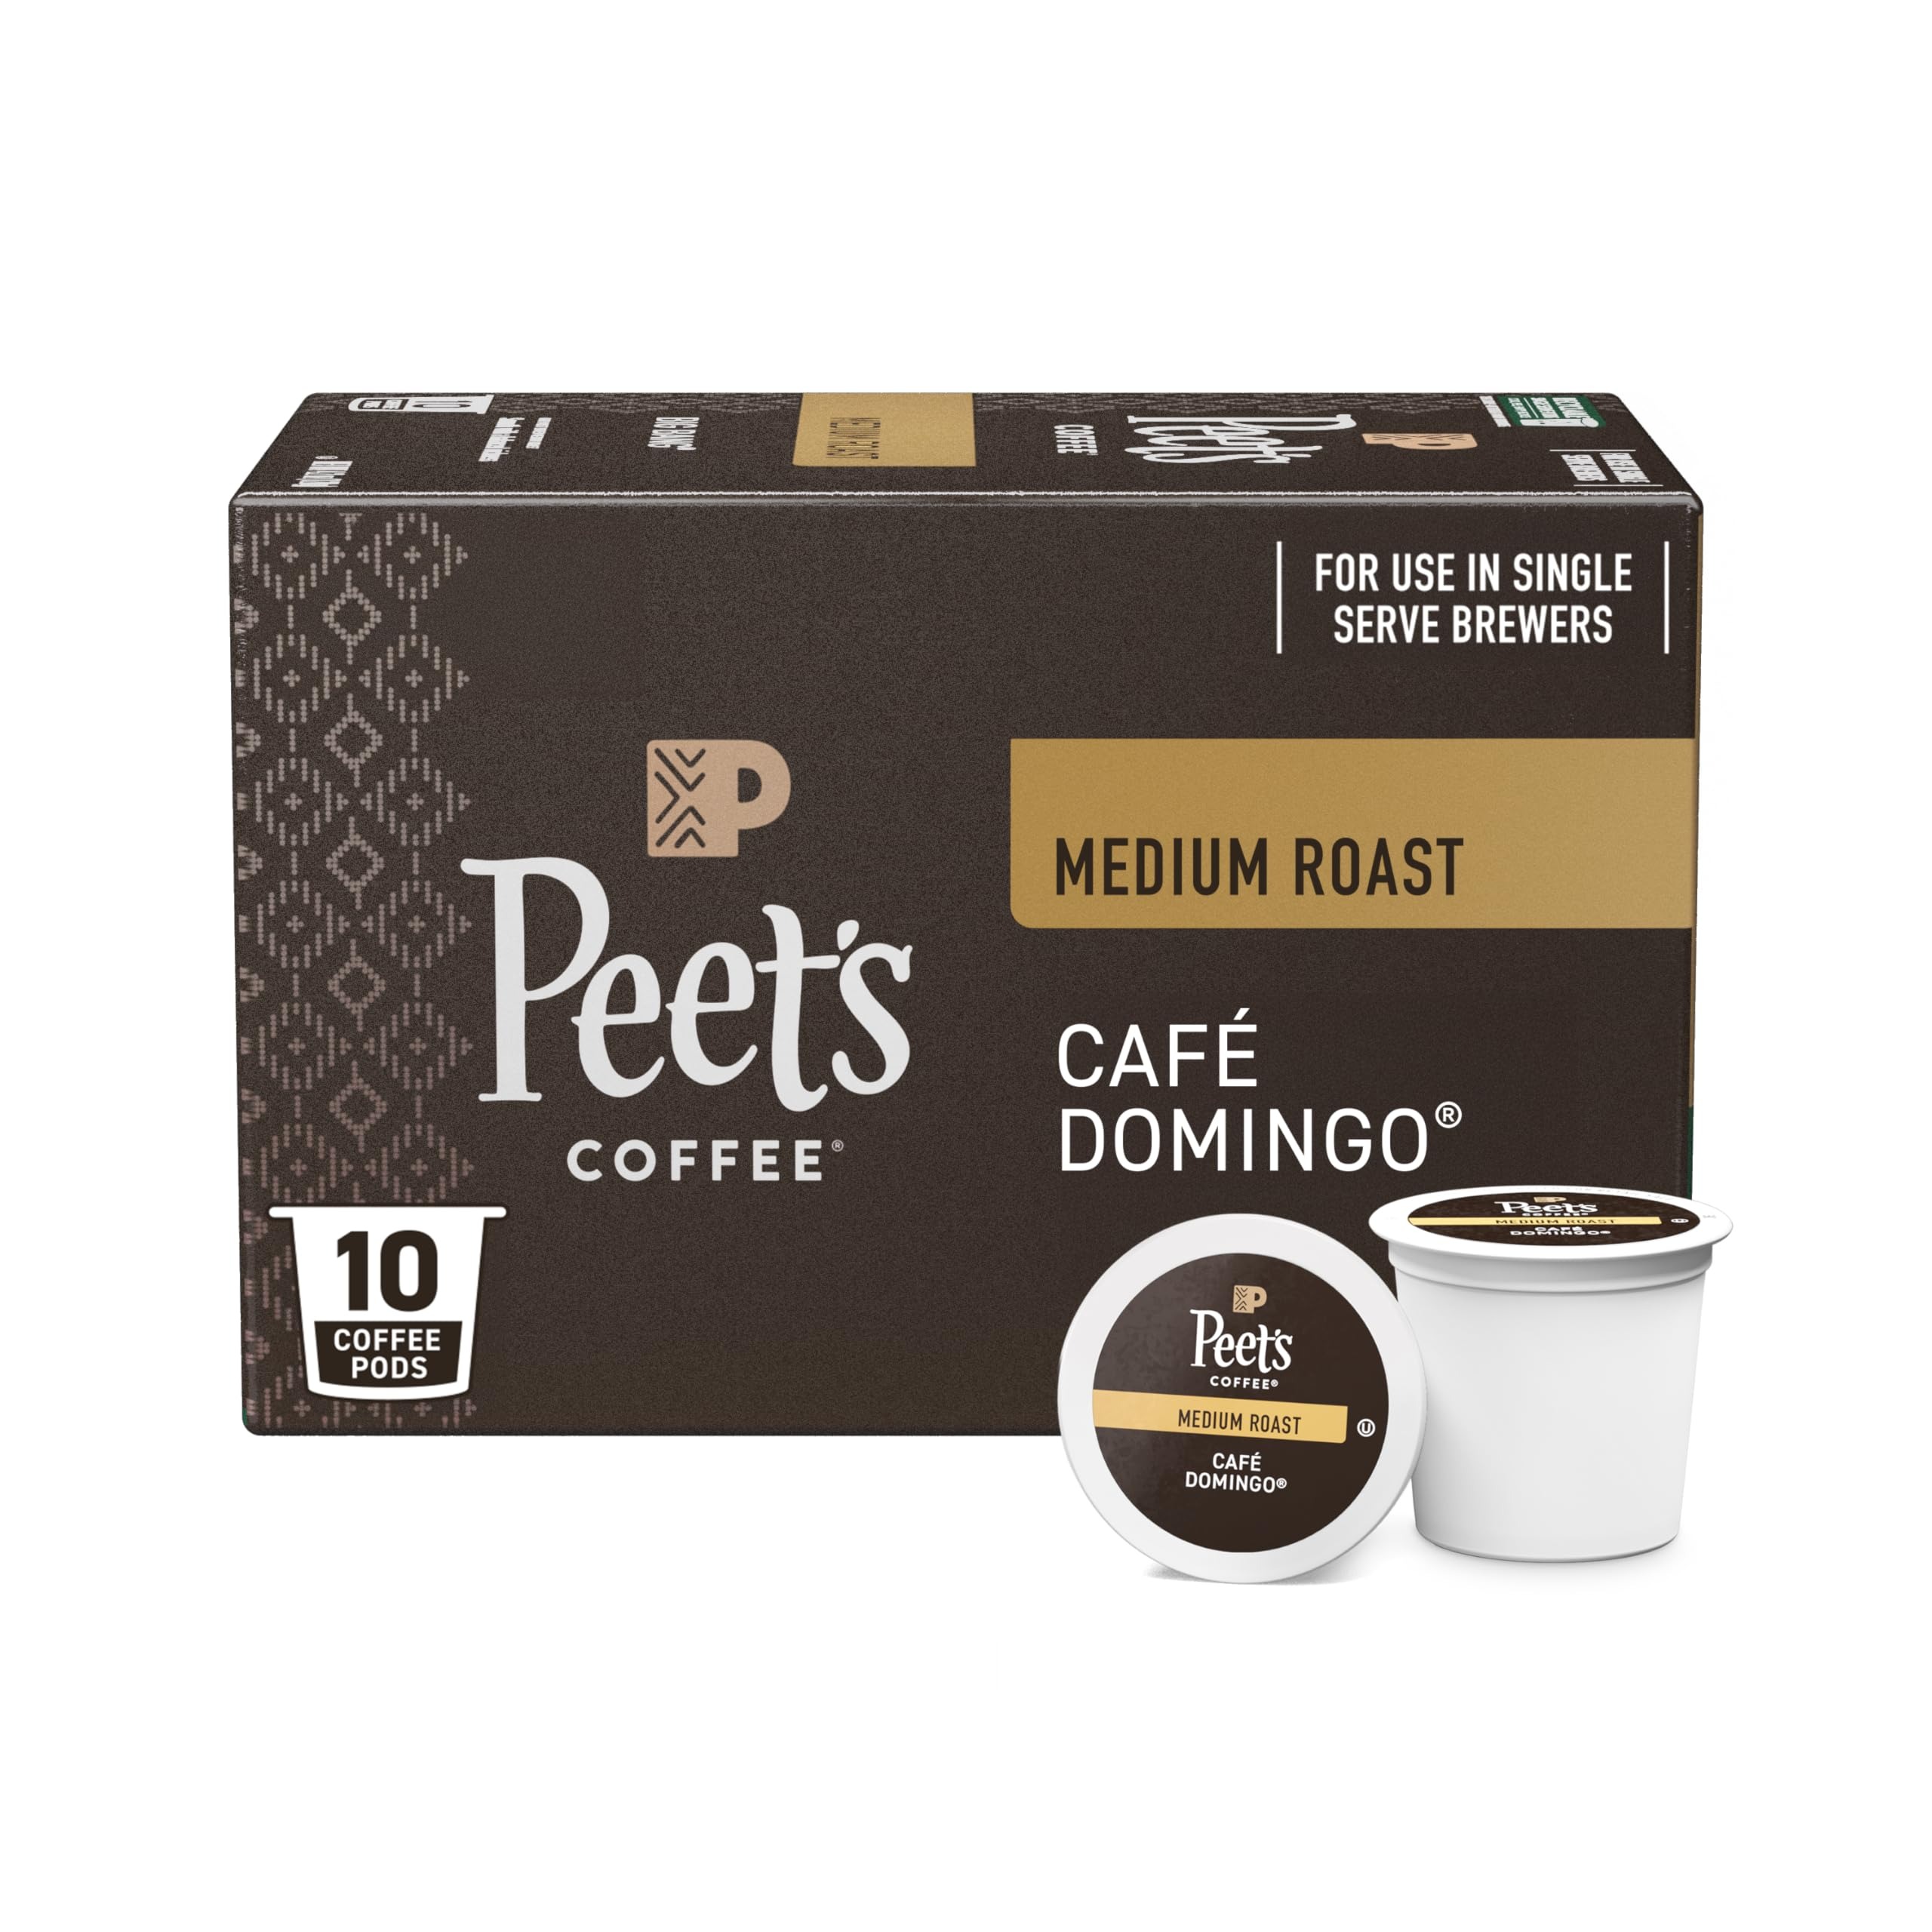
Item Name: Peet's Coffee, Medium Roast Keurig K-Cup Pods - Café Domingo 10 Count (1 Box of 10 K-Cup Pods)
Bullet Point 1: Cafe Domingo: named for our third Cafe in Berkeley, this blend of washed and natural coffees bespeaks the pleasures of conversing and lingering over an expertly brewed cup.
Bullet Point 2: Flavor & roast: lively, sweet, and familiar Latin Blend. Dark Roast.
Bullet Point 3: For Keurig brewers: Peet's recyclable K-Cup pods are compatible with all Keurig K-Cup brewers.
Bullet Point 4: Peet's commitment: to achieve our signature rich flavor, We source the world's best coffee beans, hand-roast them in small batches, and uphold the strictest standard of freshness.
Bullet Point 5: Quality guaranteed: 100% Arabica coffee, Certified Kosher.
Bullet Point 6: Caution: Pod is hot. Allow to cool after use.
Value: 10.0
Unit: Count

Price: 17.5